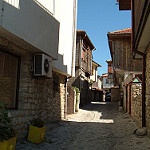
Scene: Outdoor